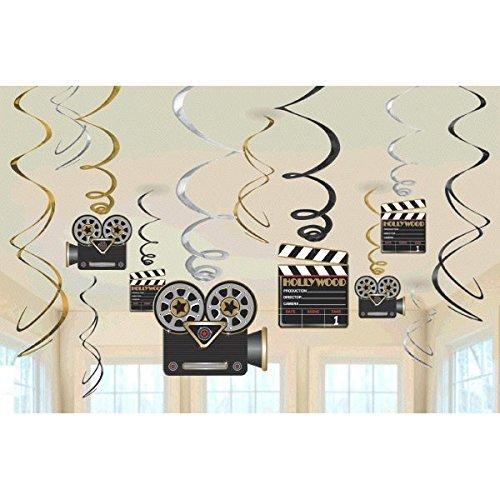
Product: Lights! Camera! Action! Value Pack Party Foil Swirl Hanging Decorating Kit
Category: Toys & Games | Party Supplies
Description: Get the chance to decorate hassle-free with this fun-fabulous Hollywood decorating kit.
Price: $7.19
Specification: Product Dimensions:         10 x 9.5 x 0.3 inches ; 3.2 ounces    |Shipping Weight: 4 ounces (View shipping rates and policies)|Domestic Shipping: Item can be shipped within U.S.|International Shipping: This item is not eligible for international shipping.  Learn More|ASIN: B006U3ZSBC|UPC: 048419975847|Item model number: 674473|    #11471    in Kids' Party Supplies    |    #29682    in Pre-Kindergarten Toys